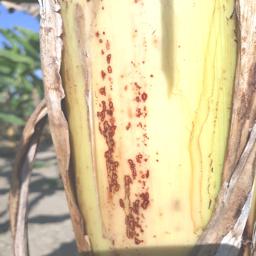
Label: PSEUDOSTEM WEEVIL